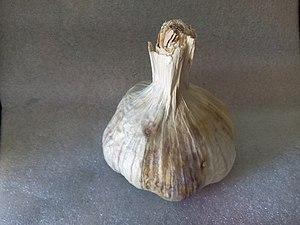
Ail violet de Cadours
L'ail violet de Cadours est l'appellation d'origine d'un ail cultivé dans le pays de Cadours, au nord-ouest du département de la Haute-Garonne, en France, ainsi que dans les départements du Gers et de Tarn-et-Garonne.